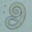
Label: worm